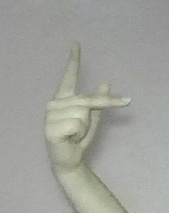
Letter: dha